Griffith Baily Coale

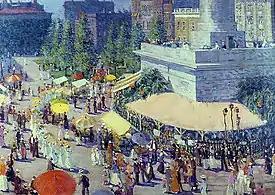
The Baltimore Flower Market

After trips to Italy and Spain, he returned to Baltimore in 1915; working as a freelance painter. That same year, he married Margaret Gordon McCulloch, an immigrant from Ireland. During the final years of World War I (1917-1918), he worked as a camoufleur for the U.S. Shipping Board; painting both military and civilian ships at the Port of Baltimore.